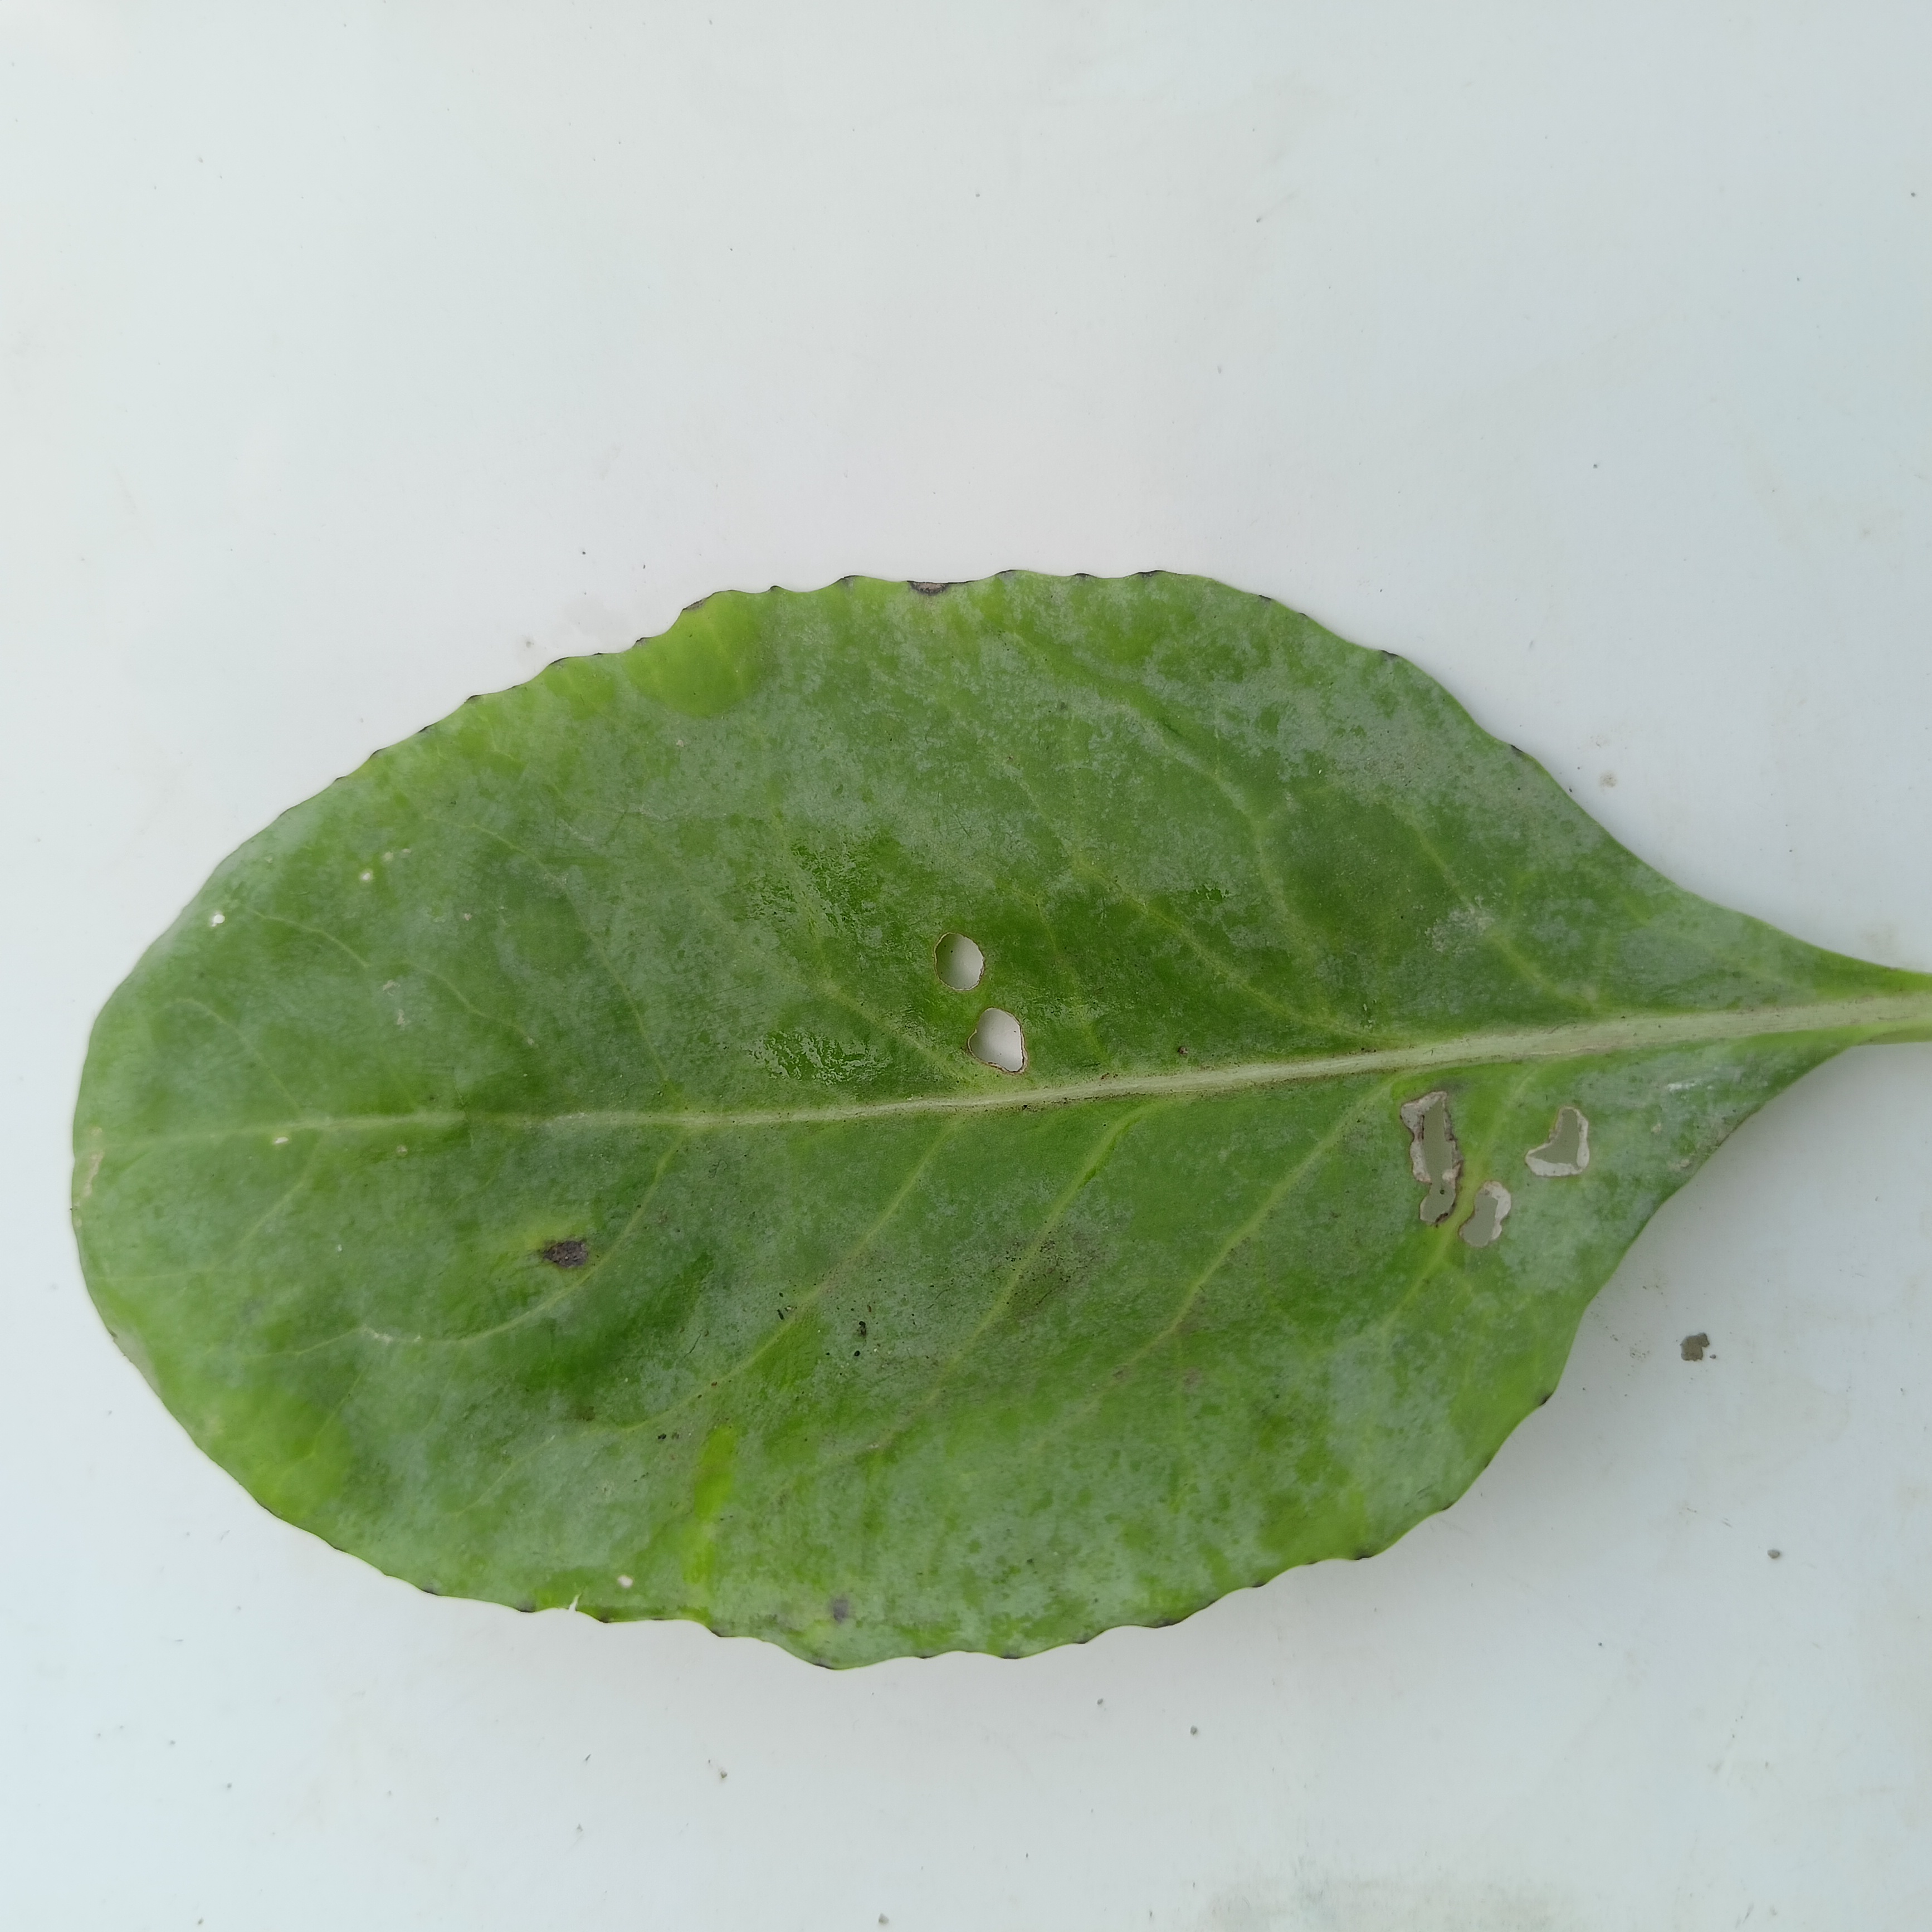
Label: Insect Hole